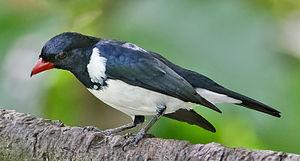
Le Tangara noir et blanc est une espèce de passereaux appartenant à la famille des Thraupidae. C'est la seule espèce du genre Lamprospiza.